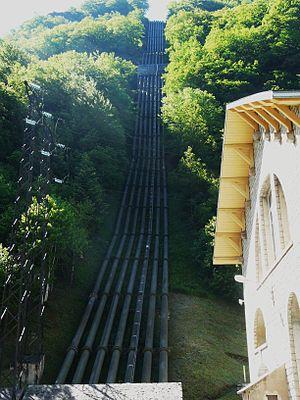
Les 7 conduites forcées qui alimentent en eau la centrale hydroélectrique d'Éget, Aragnouet, Hautes-Pyrénées, France.
Le secteur de l'hydroélectricité en France bénéficie d'un potentiel important grâce à la présence de massifs montagneux : Alpes, Pyrénées, Massif central. Ce potentiel est déjà exploité en très grande partie, mais il subsiste un potentiel non négligeable à exploiter en petite hydraulique.